Apollo Lunar Module

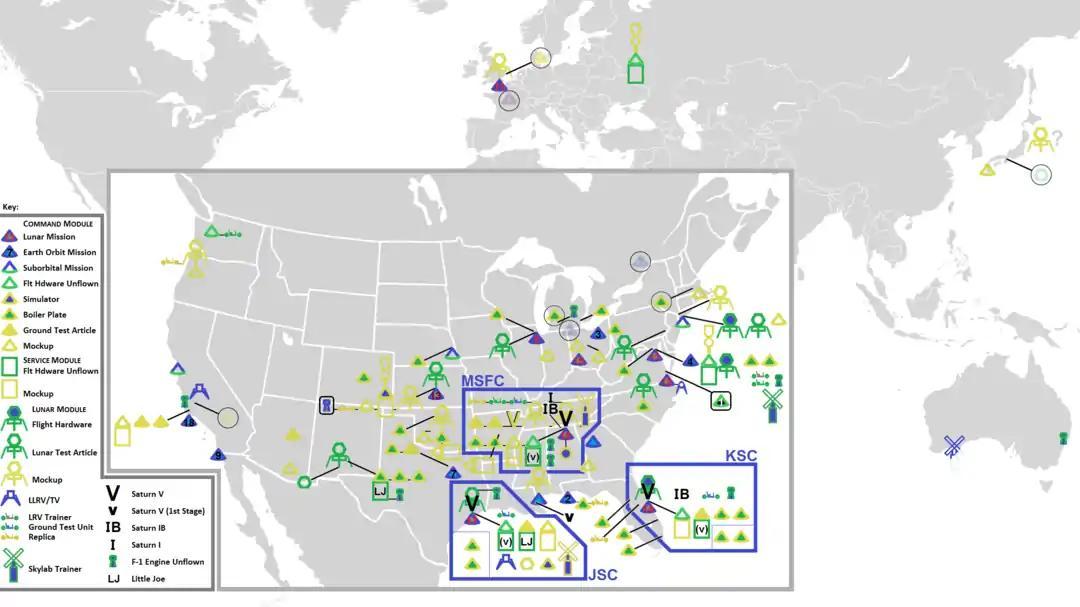

The descent stage's primary job was to support a powered landing and surface extravehicular activity. When the excursion was over, it served as the launch pad for the ascent stage. Its octagonal shape was supported by four folding landing gear legs, and contained a throttleable Descent Propulsion System (DPS) engine with four hypergolic propellant tanks. A continuous-wave Doppler radar antenna was mounted by the engine heat shield on the bottom surface, to send altitude and rate of descent data to the guidance system and pilot display during the landing.